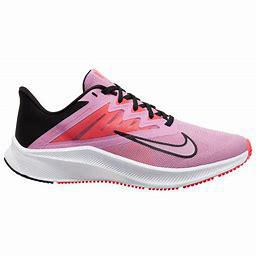
Brand: Nike
Model: Quest 3